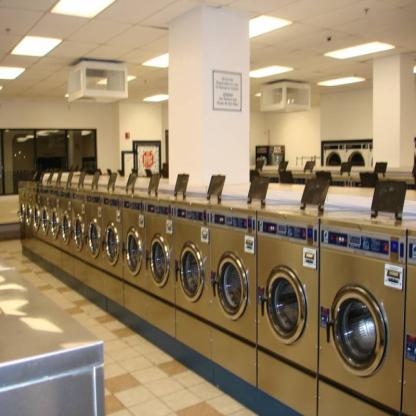
Scene: Indoor